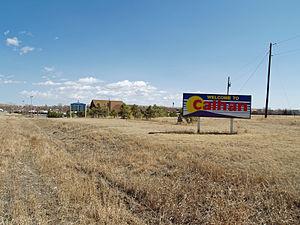
Le comté d'El Paso est un comté du Colorado. Son siège est Colorado Springs. Son nom, qui signifie « le passage » en espagnol, fait référence au col Ute.
Calhan est une ville américaine située dans le comté d'El Paso, dans le Colorado.